Ray Manzarek

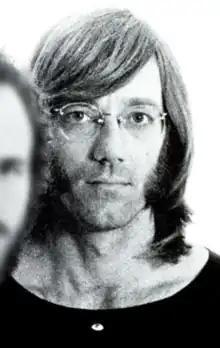
Manzarek in 1971

Raymond Daniel Manzarek Jr. ( Manczarek; February 12, 1939 – May 20, 2013) was an American keyboardist. He is best known as a member of the rock band the Doors, co-founding the group in 1965 with fellow UCLA Film School graduate Jim Morrison. Manzarek is credited for his innovative playing and abilities on organ-style keyboard instruments.